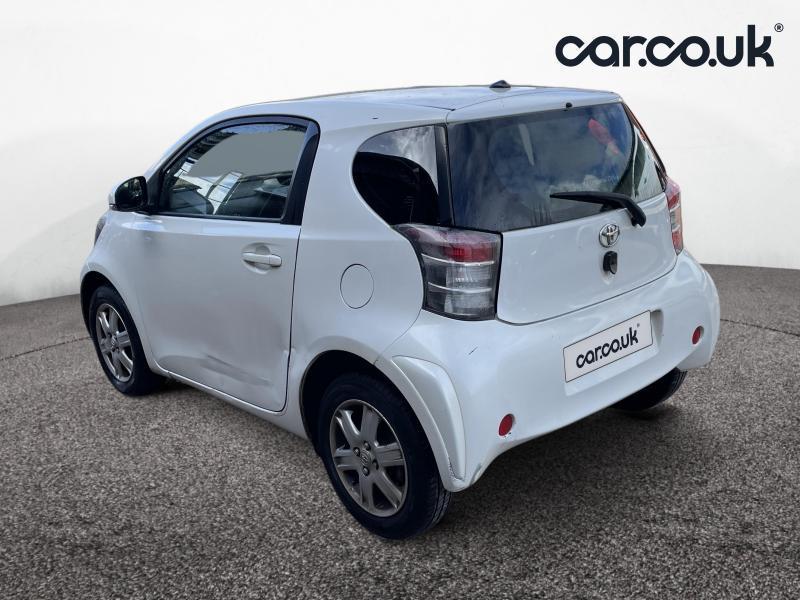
Aucun dommage détecté.
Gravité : aucun